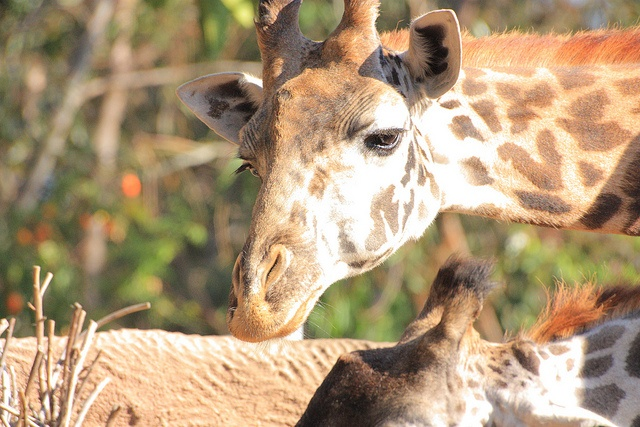
A giraffe and her baby are stretching their necks.
A giraffe mother with her baby among tree branches.
A couple of giraffe standing next to each other.
A close up picture of a giraffe and half of the other.
Giraffes near earthen wall in outdoor natural setting.